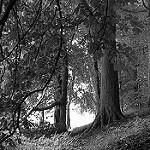
Label: B & W